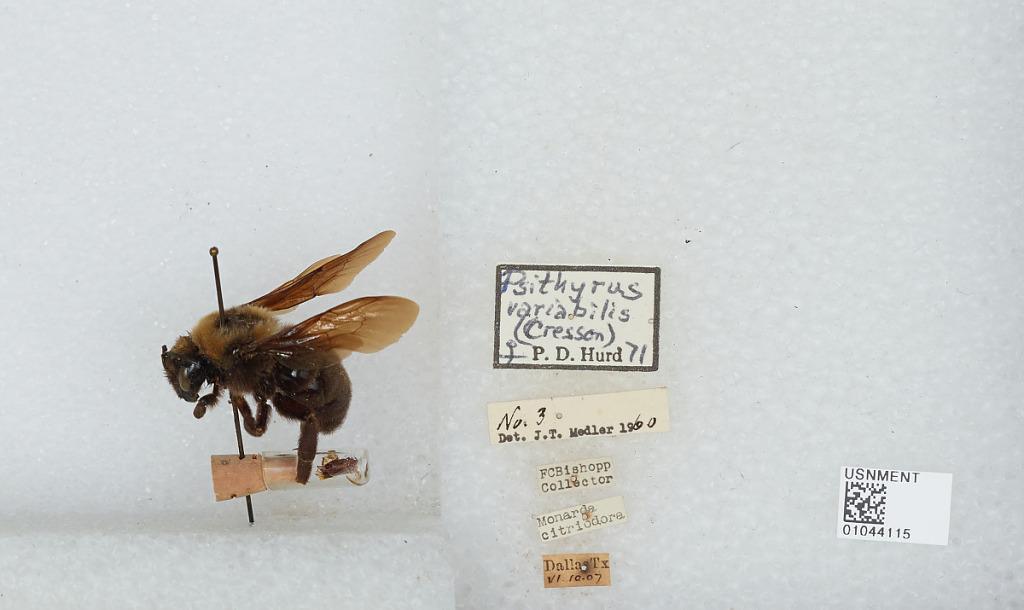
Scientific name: Bombus (Psithyrus) variabilis (Cresson)
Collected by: F. Bishopp
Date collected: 1907-6-10
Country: United States
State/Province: Texas
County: Dallas
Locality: Dallas
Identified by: Medler, J. T.